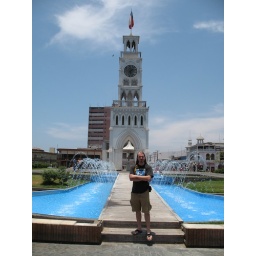
Mik by Torre Reloj, the clock tower built in 1877.